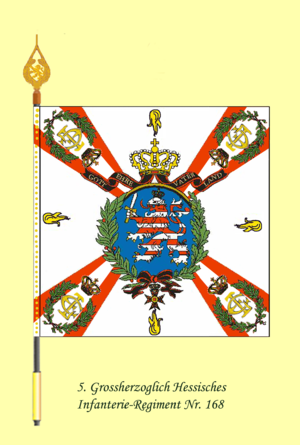
Drapeau du 168e Régiment d'infanterie (Grand ducale de Hessen) dans l'armée prussienne